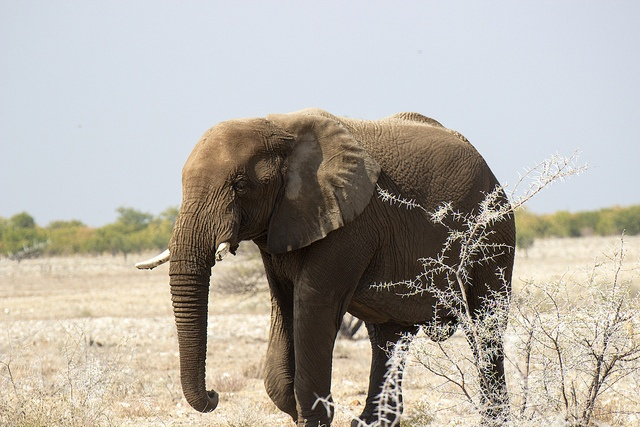
 A Brown elephant with tusks walking along.
A single African elephant walking across the savannah.
A tusked elephant is walking through a white field.
A single elephant is standing in a vast area of dry prairie grass.
An elephant is pictured in a desert plains area.